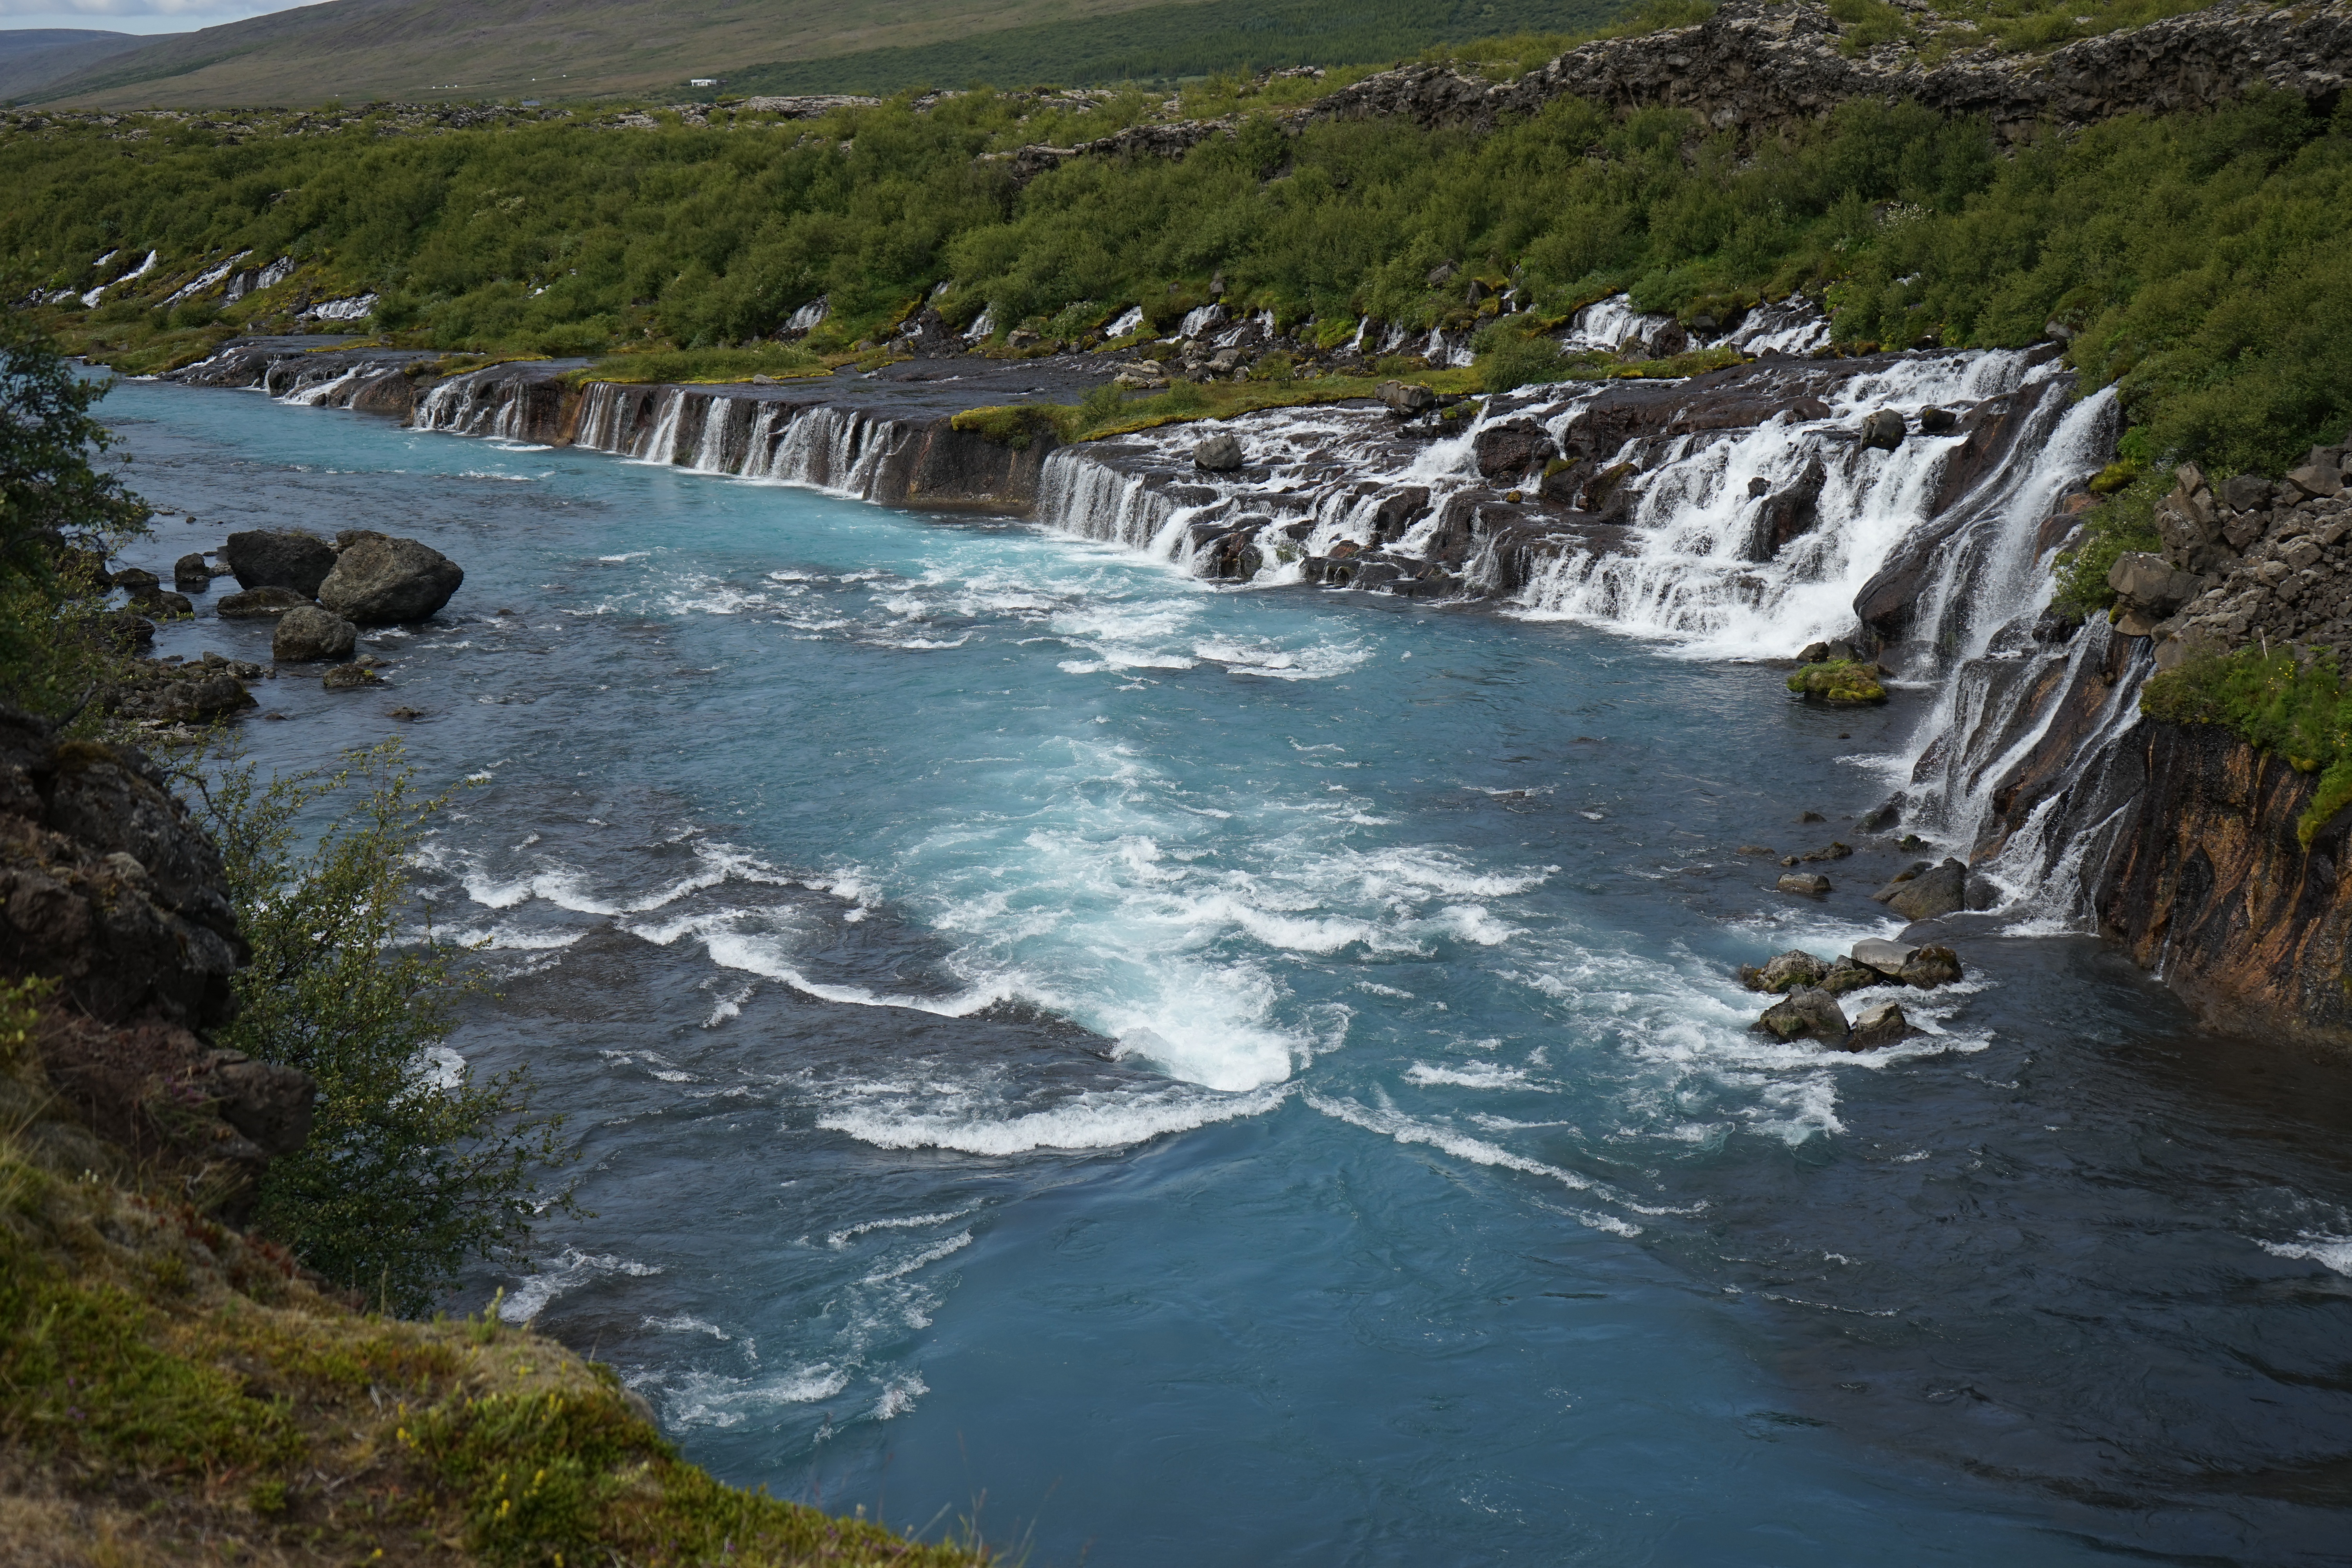
landscape, sea, coast, water, waterfall, river, stream, rapid, iceland, body of water, water feature, watercourse, landform, barnafoss